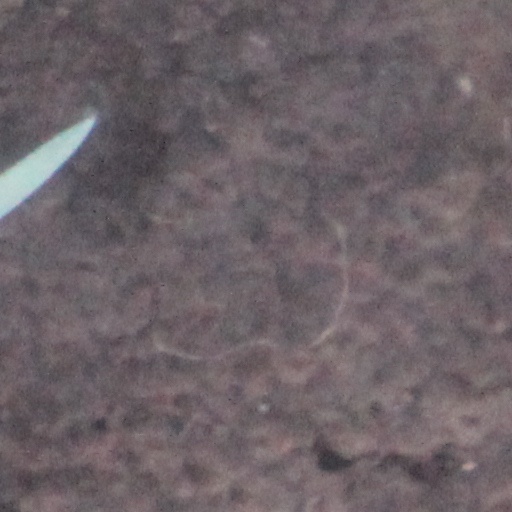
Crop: wheat